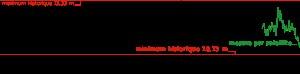
Le lac Victoria, ou Nyanza, est le plus grand lac d'Afrique et le quatrième ou le deuxième au monde en superficie avec 68 100 km². Il doit son nom à l'explorateur britannique Speke qui fut en 1858 le premier Européen à l'atteindre, et qui le baptisa en l'honneur de la reine Victoria. Situé en Afrique de l'Est, au cœur d'une zone densément peuplée, il est bordé par le Kenya au nord-est, l'Ouganda au nord et au nord-ouest et la Tanzanie au sud, sud-ouest et sud-est. Occupant une dépression encadrée par les deux branches de la vallée du grand rift, il est la source du Nil Blanc, le plus long affluent du Nil.